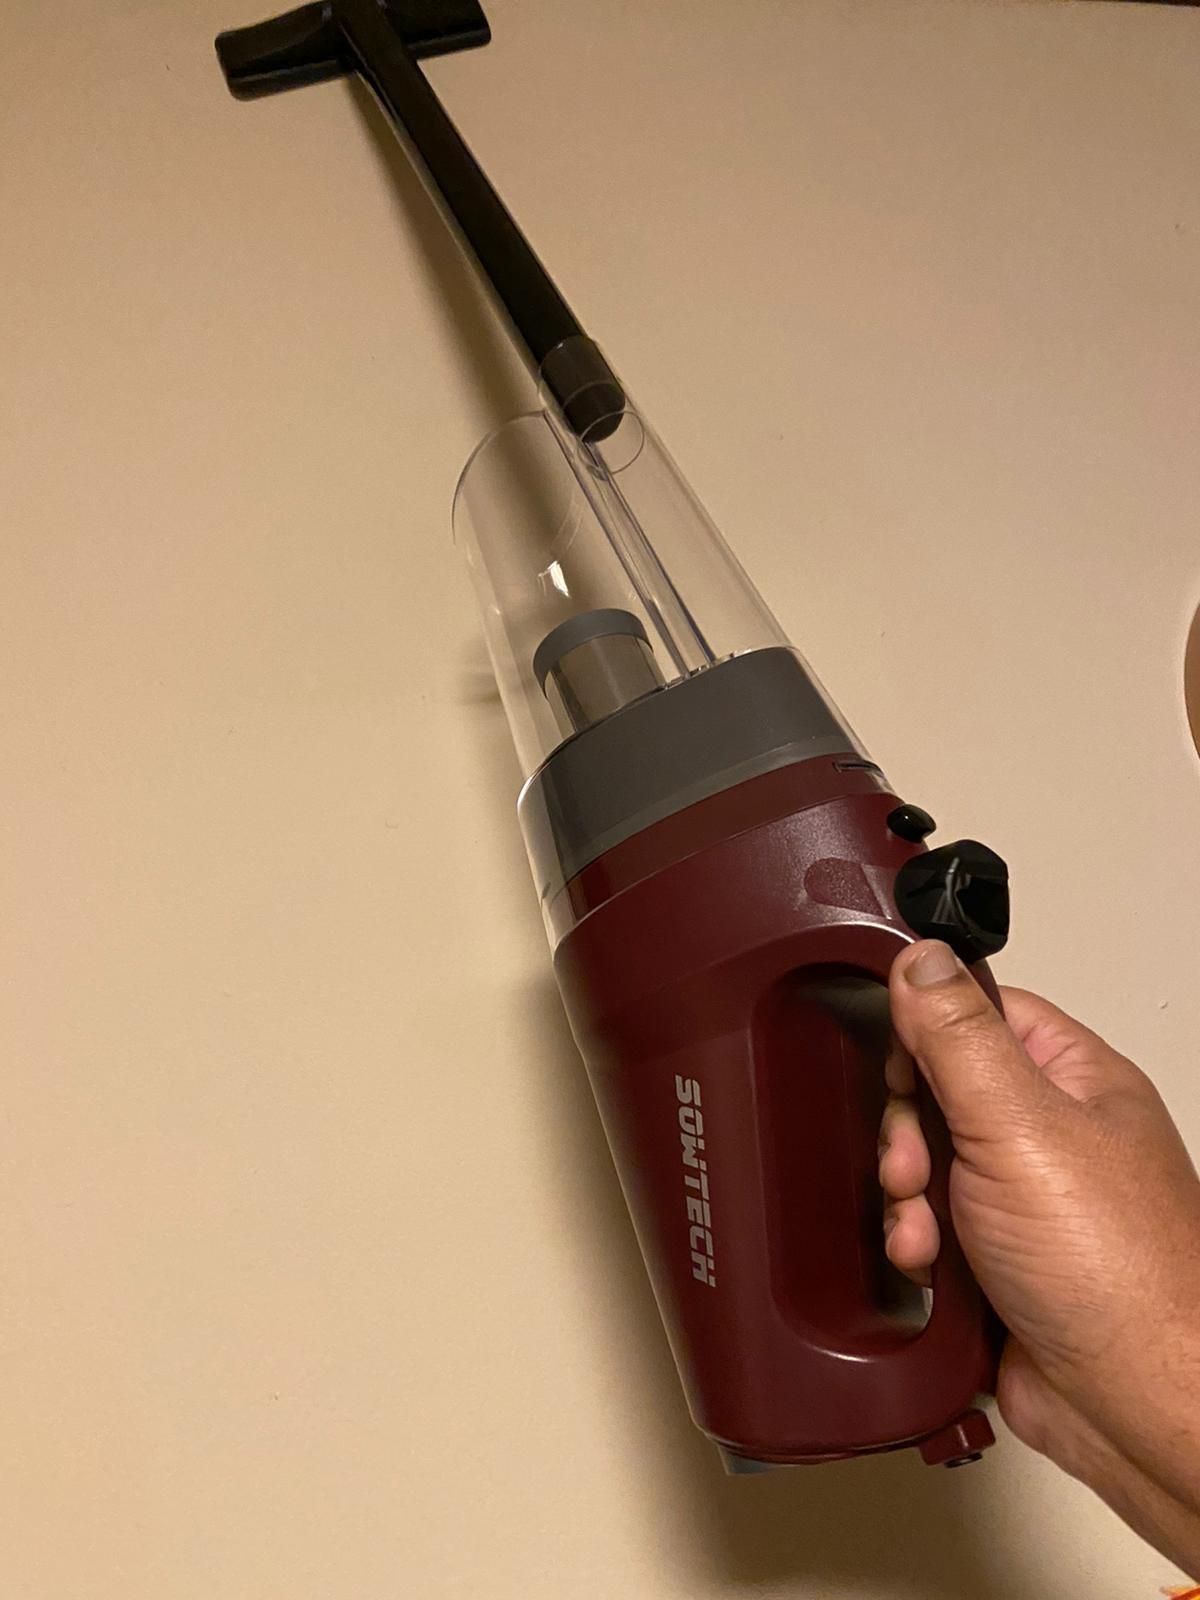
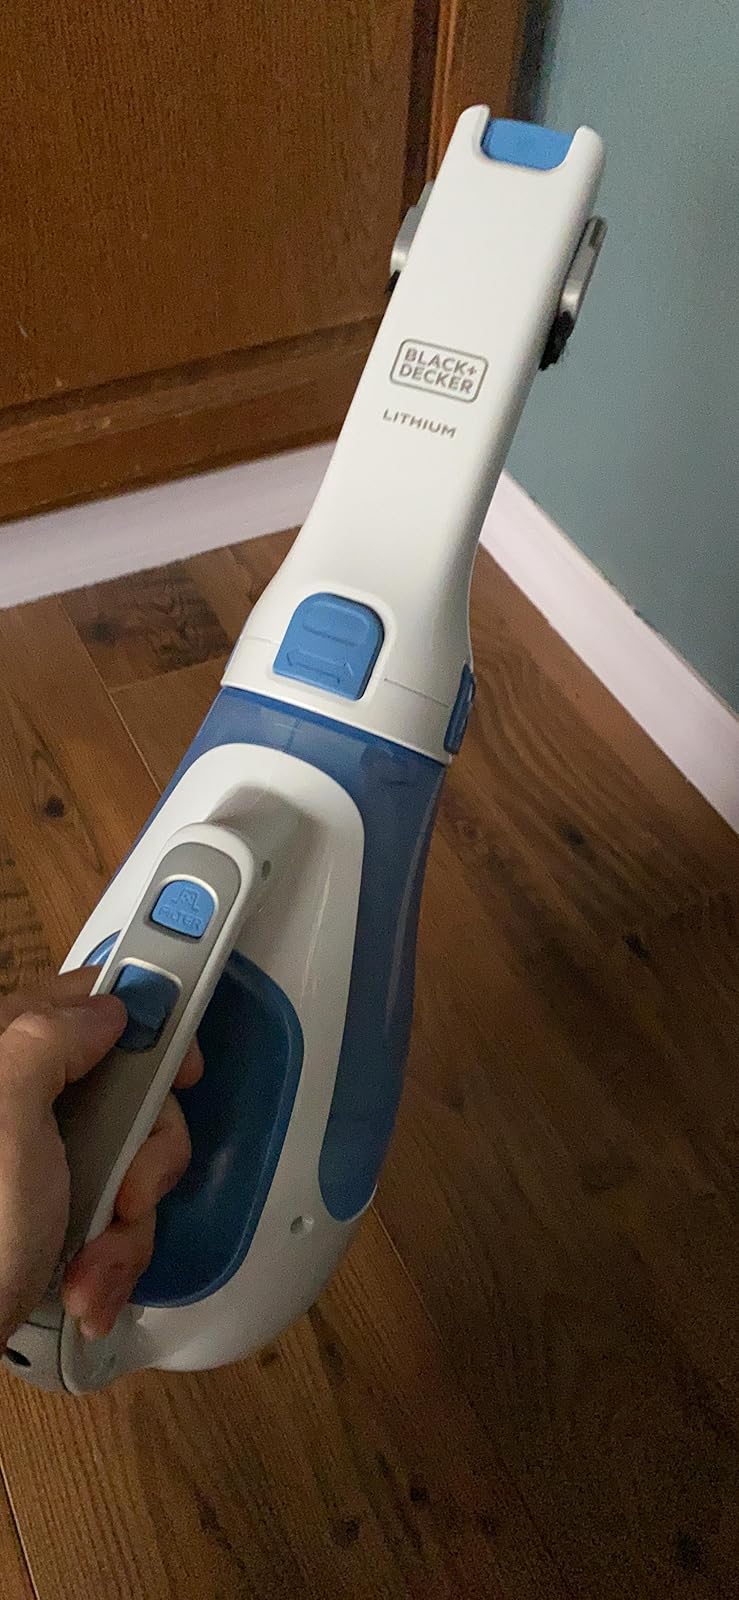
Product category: items_vacuum
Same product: no